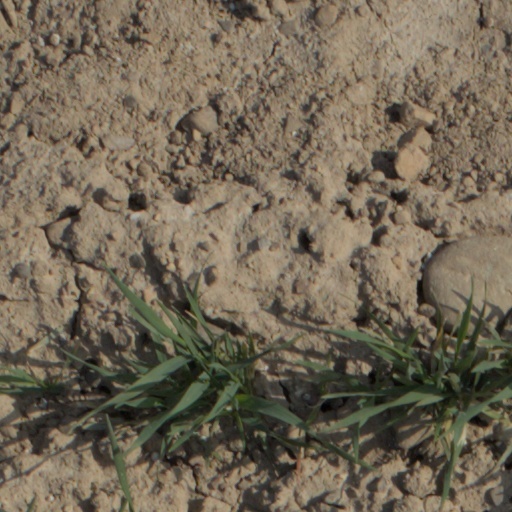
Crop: wheat